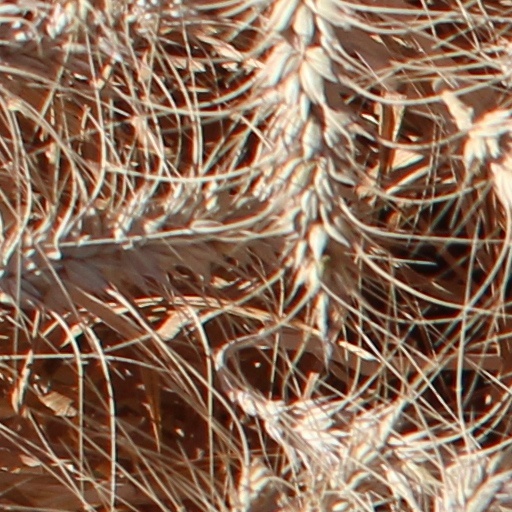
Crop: wheat